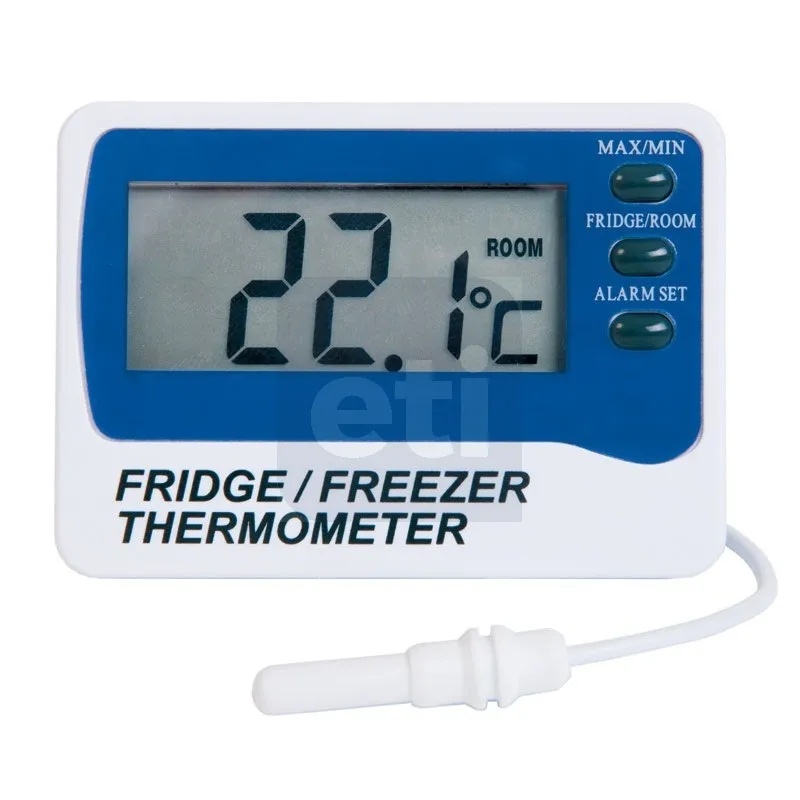
Digital fridge/freezer alarm thermometer.Product Ref:00504.MODEL:810-210.🚚 1-3 Days Delivery
Brand: 1-3 delivery days
Digital fridge/freezer alarm thermometer with max/min function. programmable high/low audible alarm records the max/min temperatures remote probe max/min memory Storing fresh and frozen foods at the correct temperatures is essential for food safety. This fridge freezer thermometer is simple enough for home use but possesses the necessary features for commercial use. The digital fridge thermometer features an alarm to give you an audible warning if the temperature of your fridge or freezer falls outside the safe temperatures you set. With a 5000 hour battery life the 1.5 AAA batteries will only need changing every 6 months. This ETI fridge freezer thermometer features a large LCD display, max/min memory function to record the highest and lowest temperatures and an audible alarm. Temperature is measured over the range of -49.9 to 69.9°C with a resolution of 0.1 °C/°F and an accuracy of ±1 °C. The thermometer incorporates two temperature sensors, a remote water resistant probe with a one metre PVC lead for the appliance temperature, and an internal sensor for the room temperature. The remote temperature probe can be mounted onto the fridge internal wall using the suction pad or mounting bracket supplied. The thermometer is housed in a robust ABS case and incorporates a foot-stand for shelf mounting range: -49.9 to 69.9°C resolution: 0.1 °C/°F accuracy: ±1°C battery: 1.5 volt AAA battery life: 5000 hours display: custom LCD dimensions: 15 x 52 x 73mm weight: 55 grams case material: ABS plastic guarantee: one year
Category: Home & Garden > Kitchen & Dining > Kitchen Appliance Accessories > Refrigerator Accessories > Refrigerator Thermometers